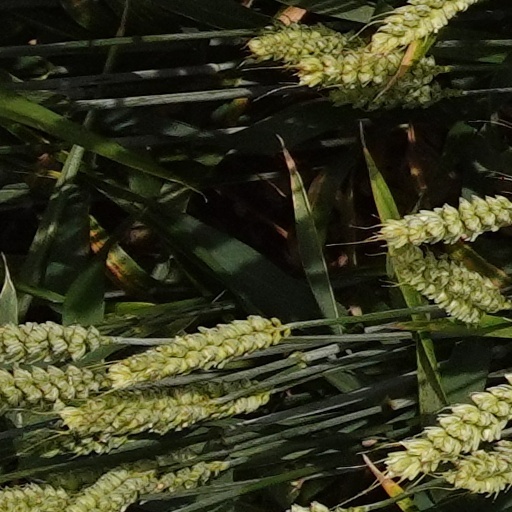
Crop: wheat